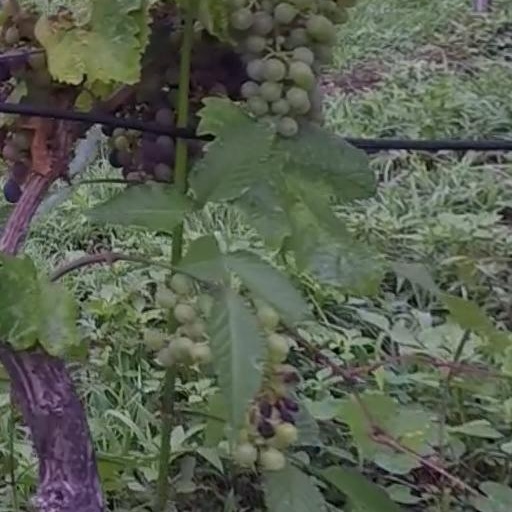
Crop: grape